Bob Hope

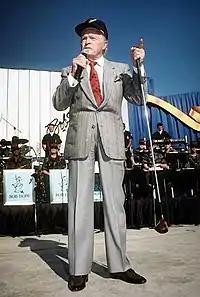
Hope at Lackland Air Force Base in Texas in 1990

While aboard when World War II began in September 1939, Hope volunteered to perform a special show for the passengers, during which he sang "Thanks for the Memory" with rewritten lyrics. He performed his first USO show on May 6, 1941, at March Field in California, and continued to travel and entertain troops for the rest of World War II, later during the Korean War, the Vietnam War, the third phase of the Lebanon Civil War, the latter years of the Iran–Iraq War, and the Persian Gulf War. His USO career lasted a half-century during which he headlined 57 times.